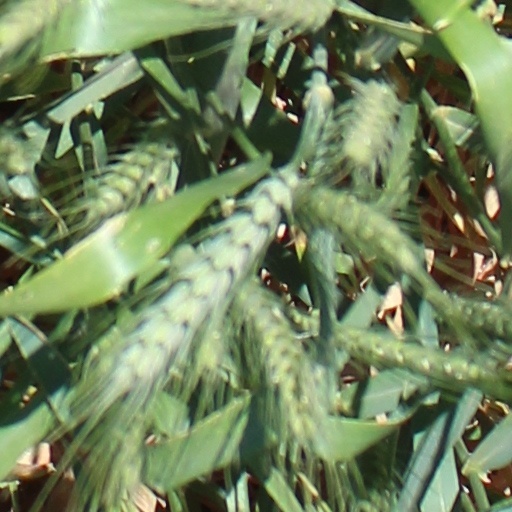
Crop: wheat